Economy of the Czech Republic

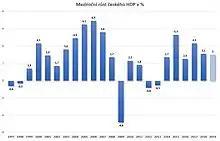
Percentage of GDP growth in the Czech Republic 1997–2019

In August 2015, Czech GDP growth was 4.4%, making the Czech economy the highest growing in Europe. On 9 November 2015, unemployment in the Czech Republic was at 5.9%, the lowest number since February 2009. On the other hand, the economy suffers from dividends being paid to the foreign owners of Czech companies (in 2016 worth CZK 289 billion). It is seen as a hurdle to catching up with the Western European economies and as a reason for salaries being only a third of neighbouring Germany or Austria. In 2019 it was described by "The Guardian" as "one of Europe's most flourishing economies"